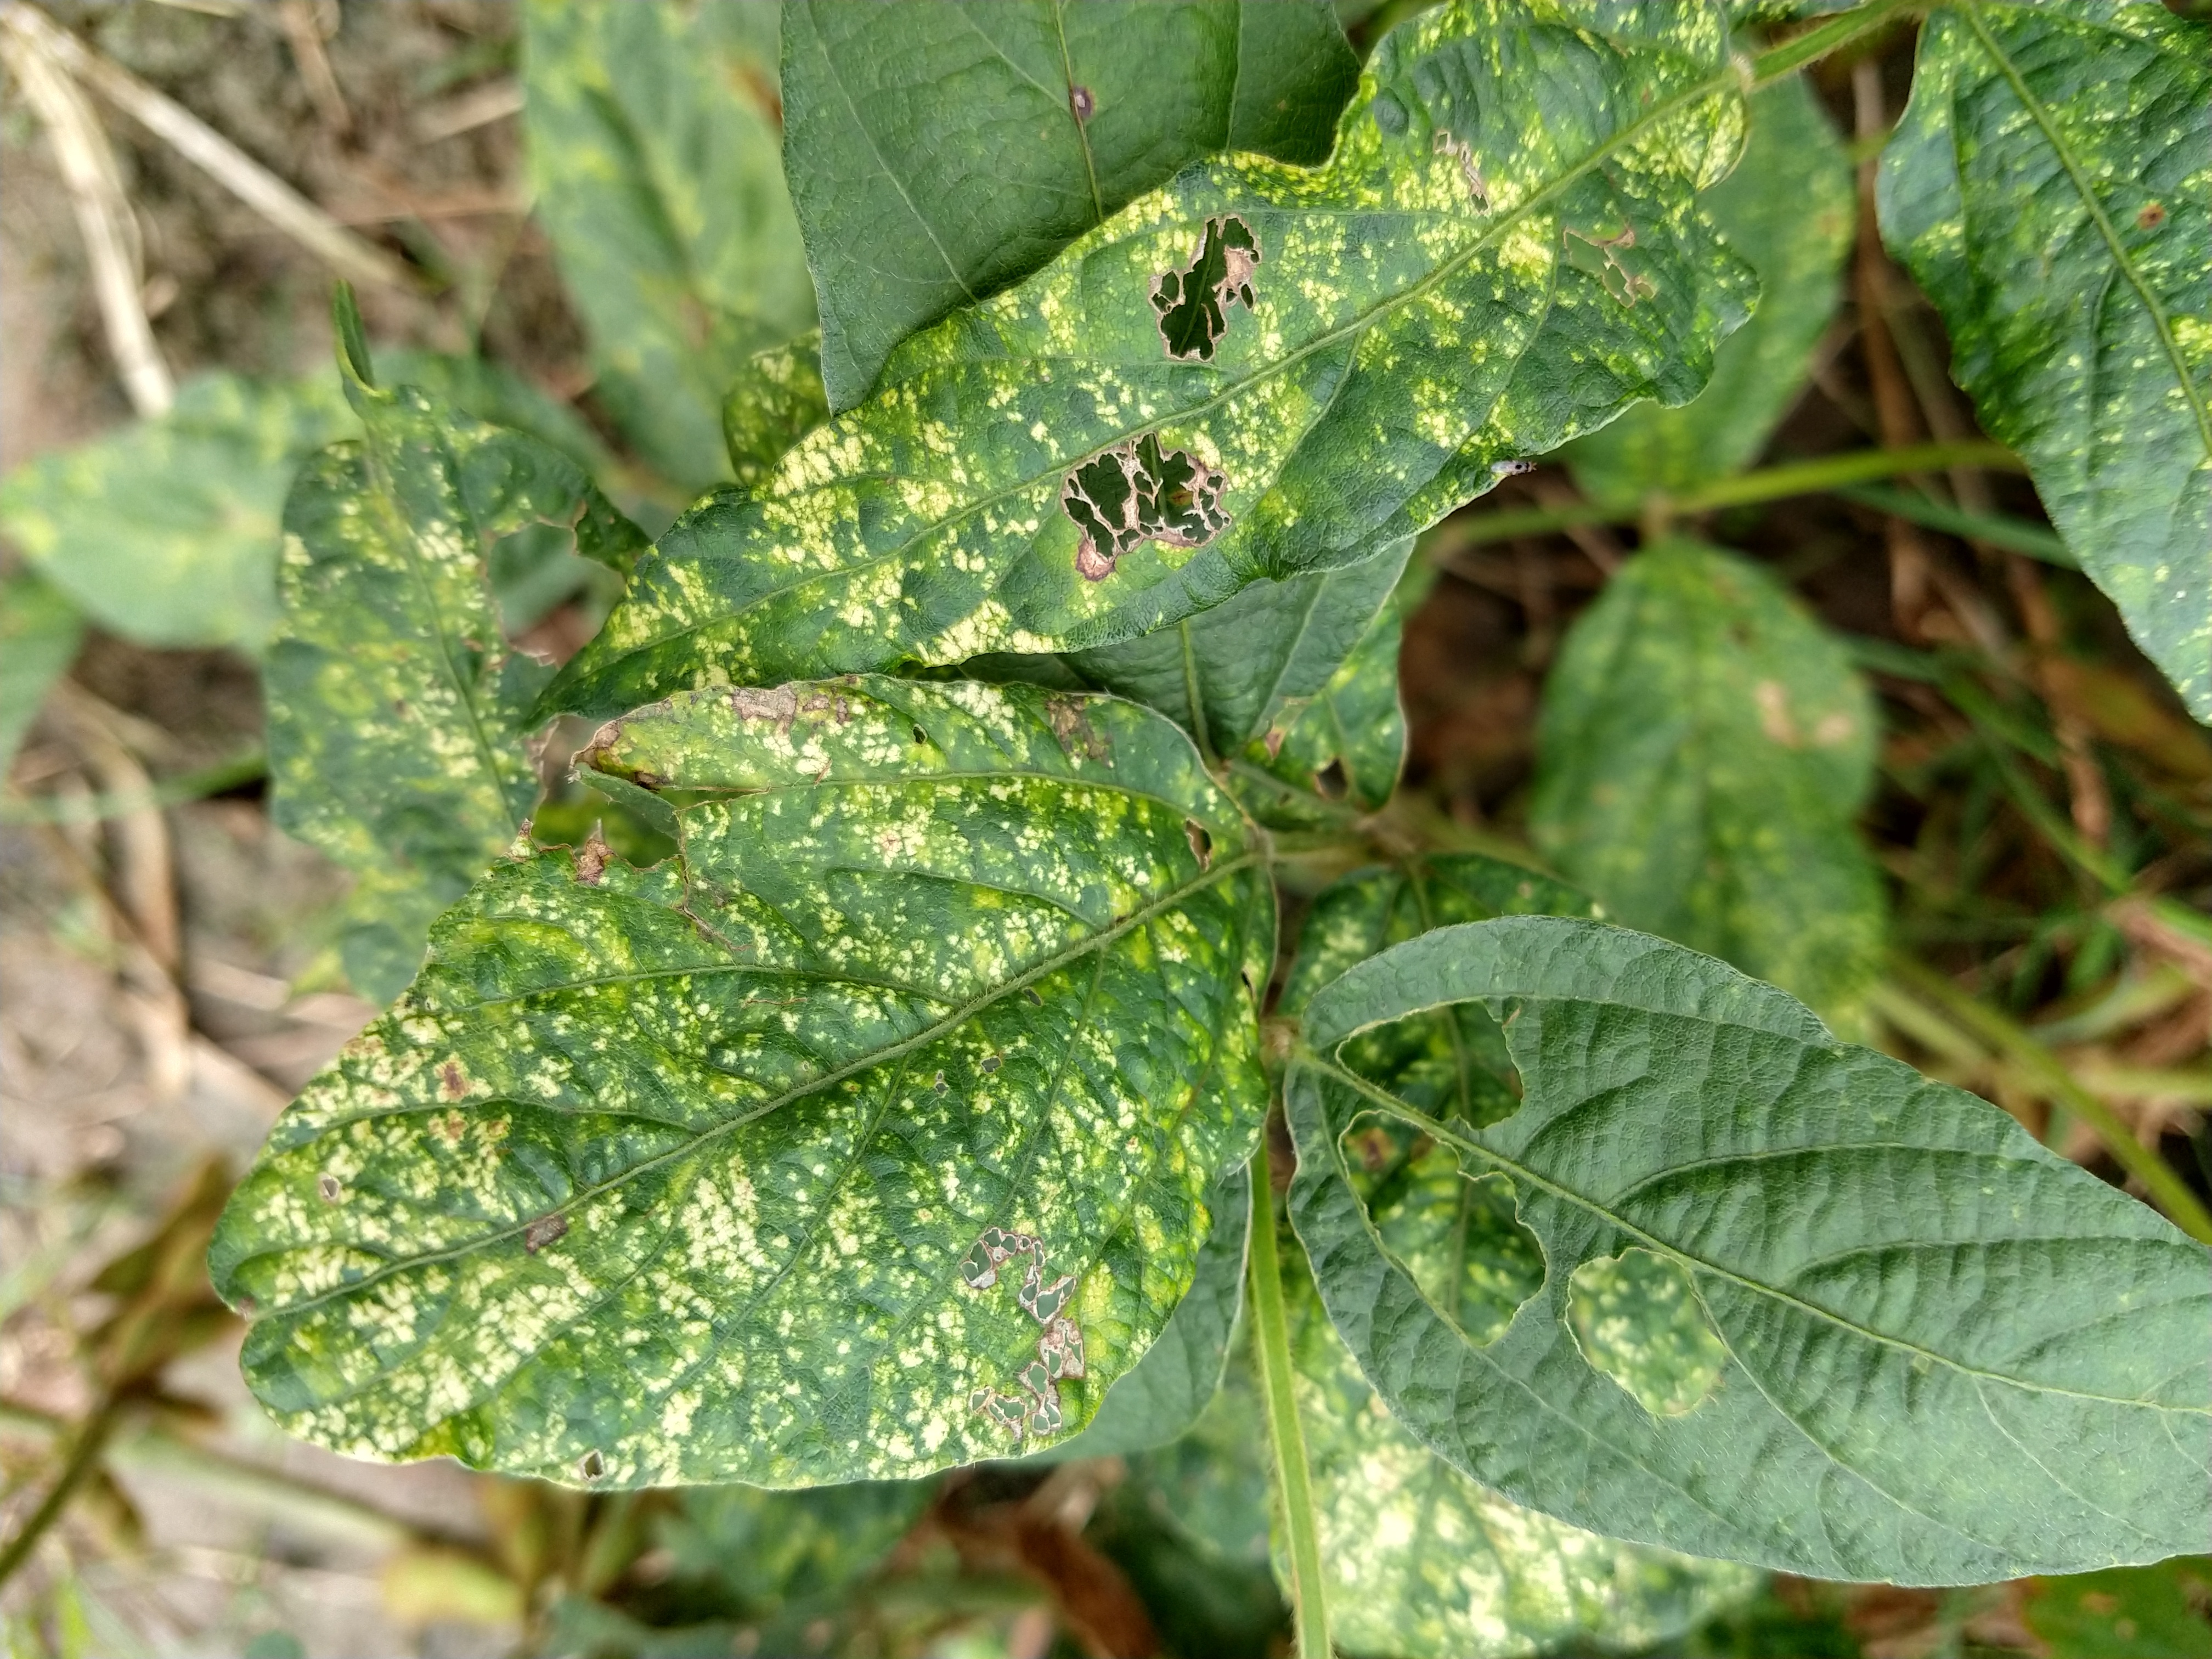
Label: Disease